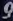
Number: 9